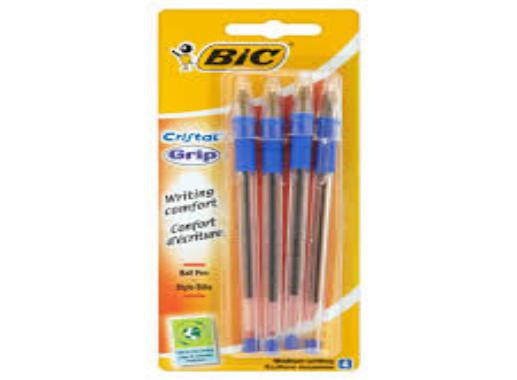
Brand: bic cristal
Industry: Necessities